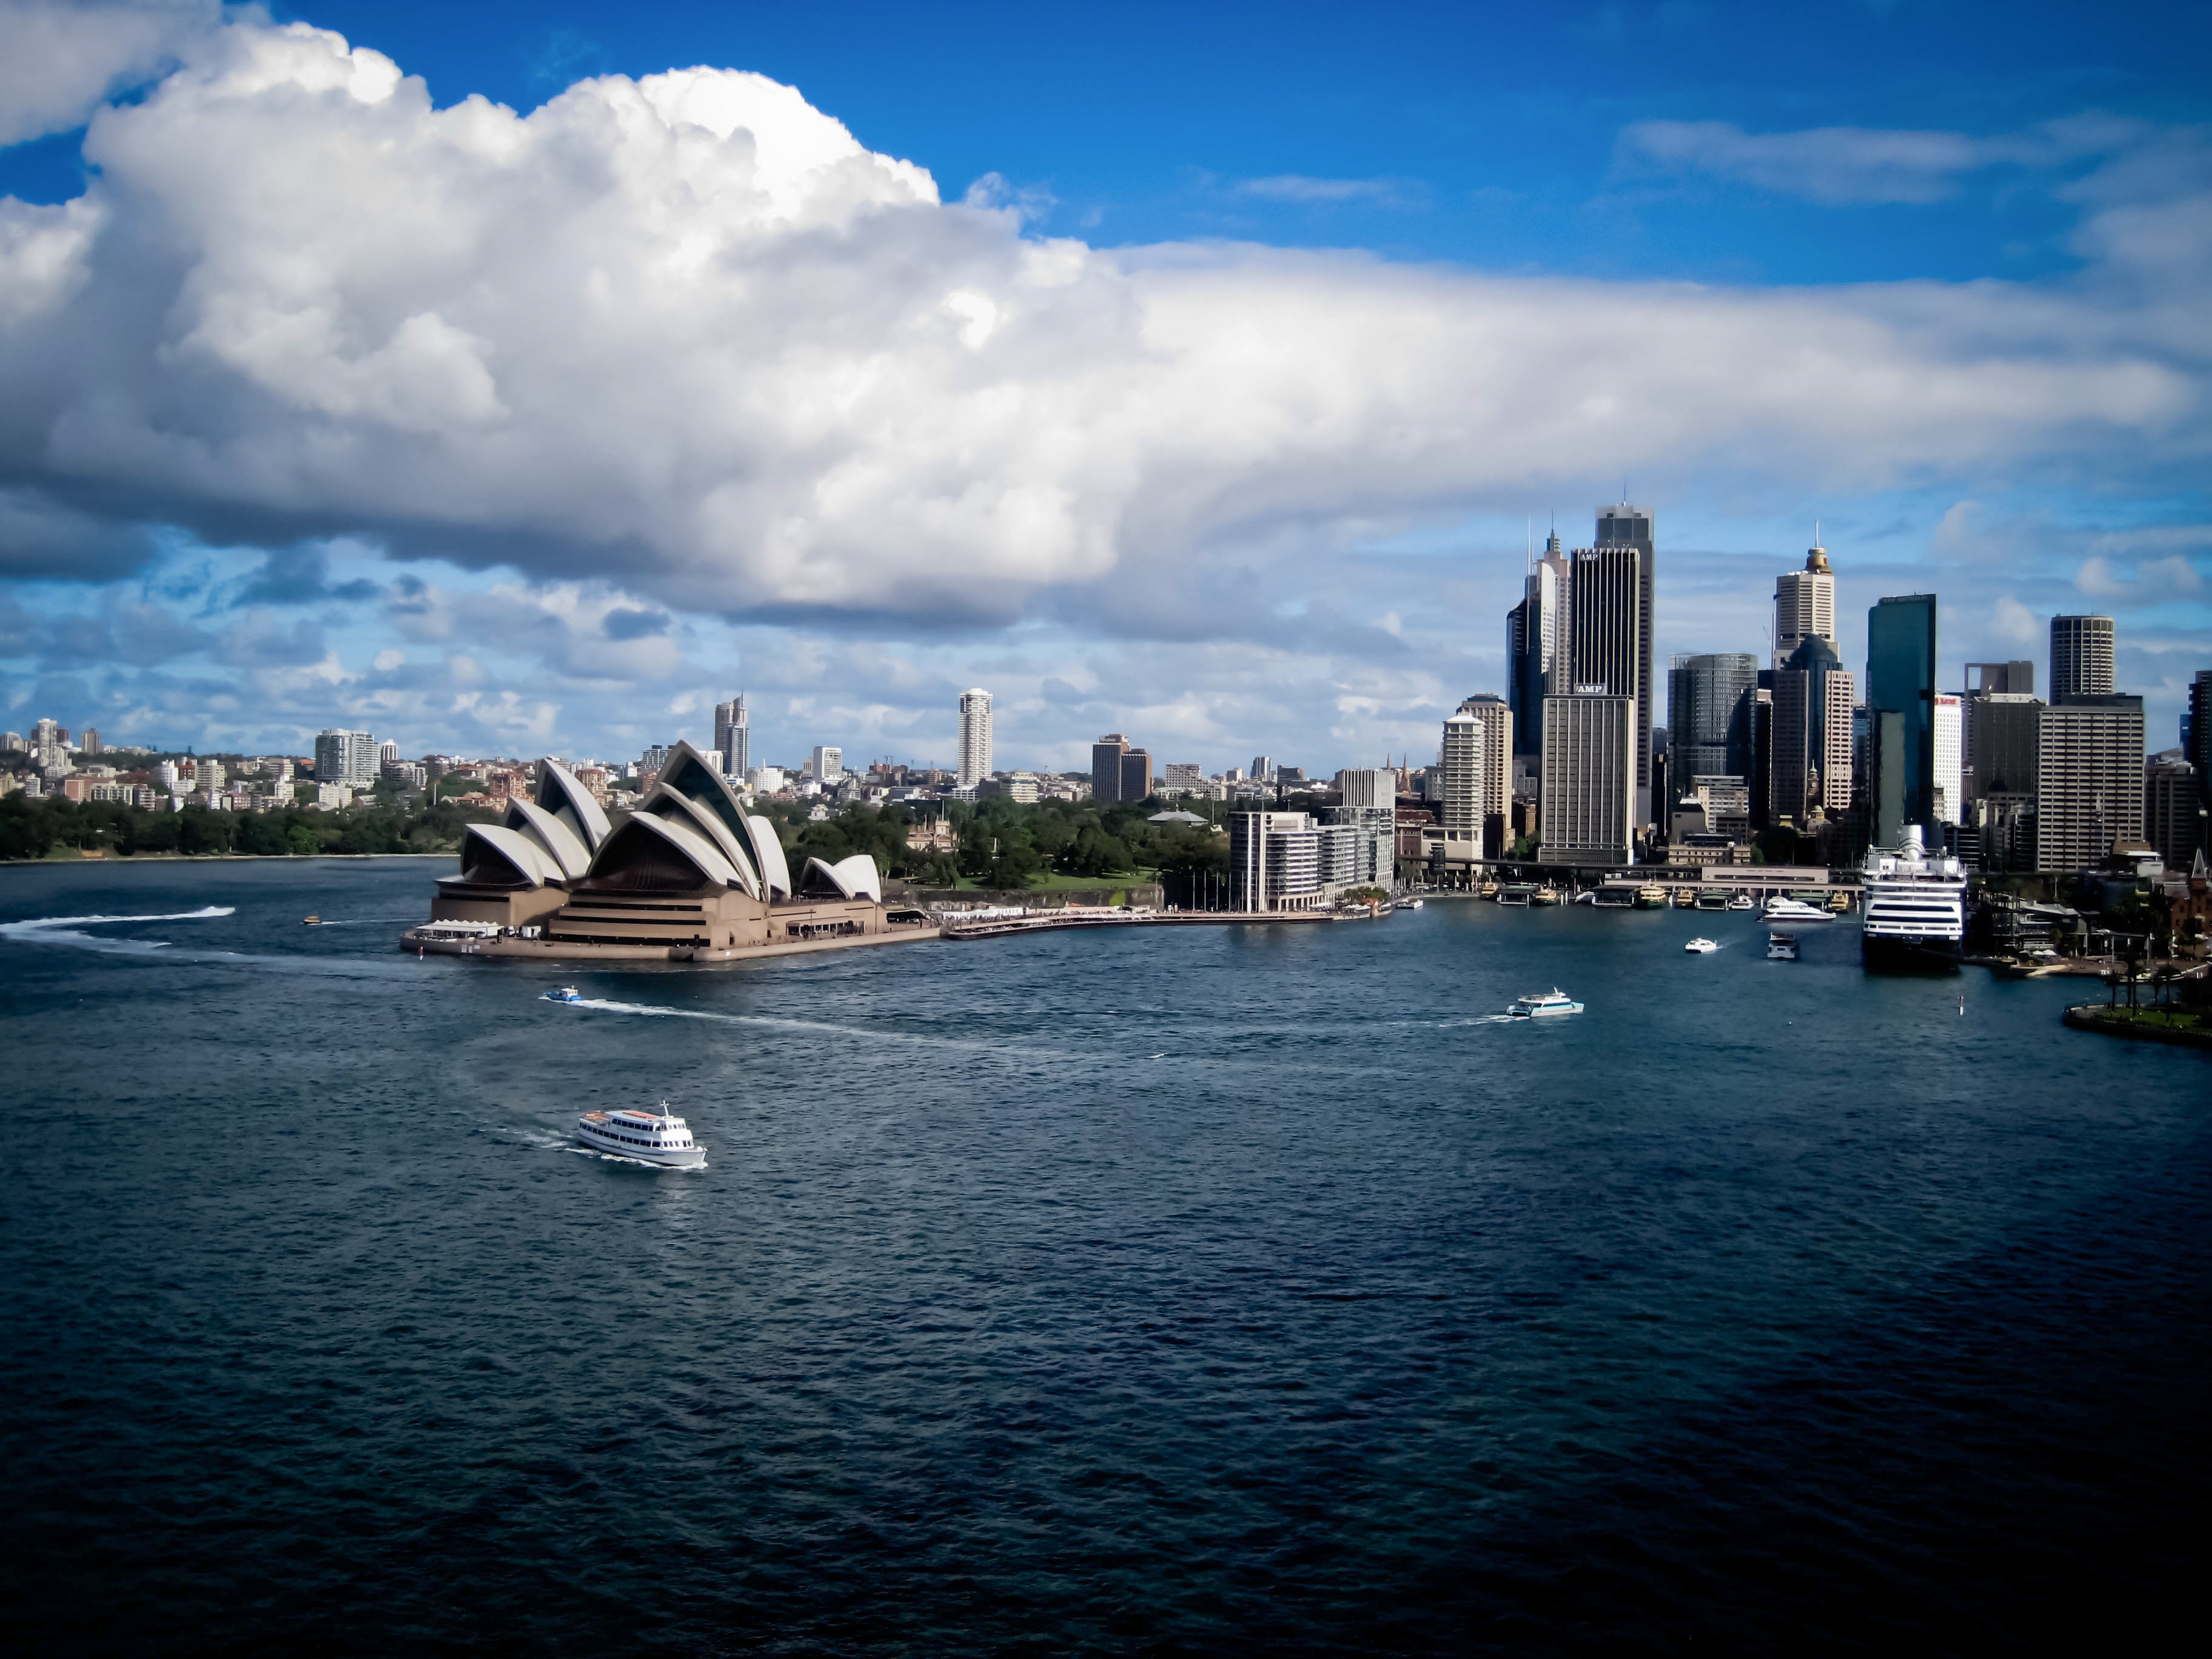
sea, coast, water, ocean, horizon, dock, cloud, skyline, city, skyscraper, cityscape, travel, dusk, reflection, vehicle, symbol, scenic, sydney, bay, landmark, harbor, marina, geography, australia, destination, human settlement